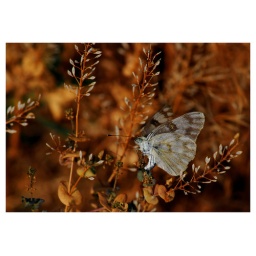
Butterfly white cabbage near utah lake